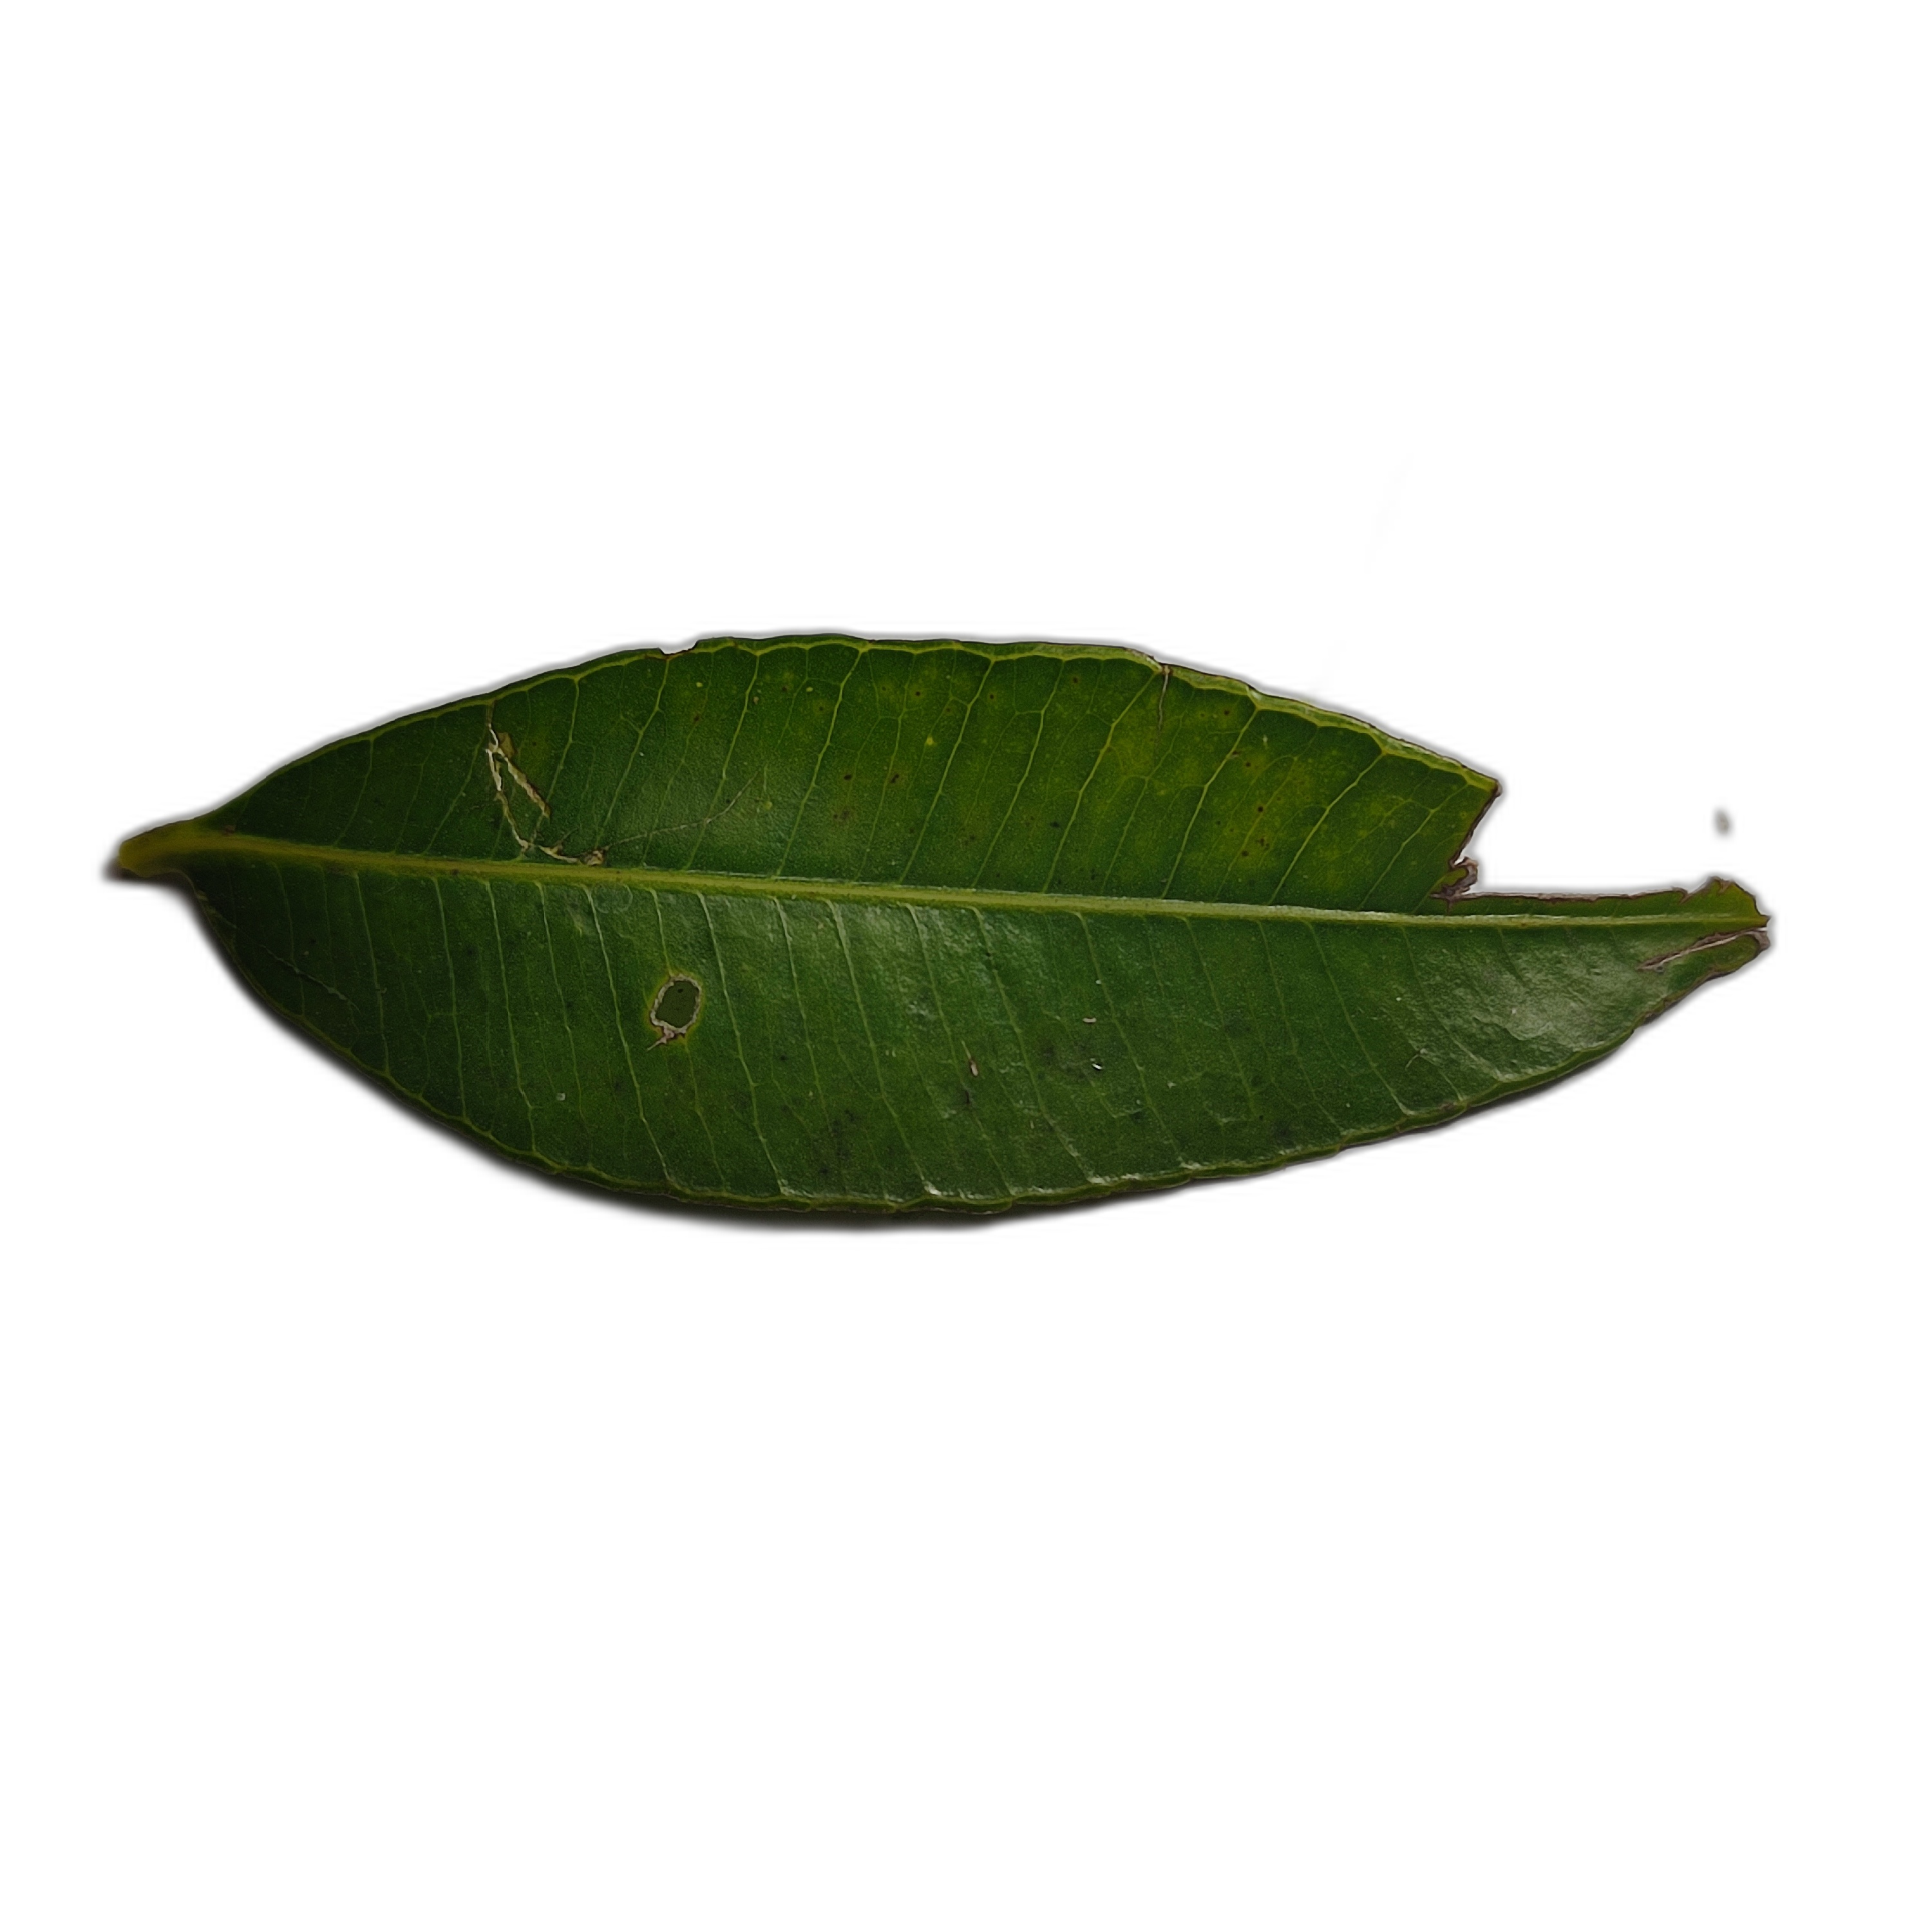
Label: not_healthy